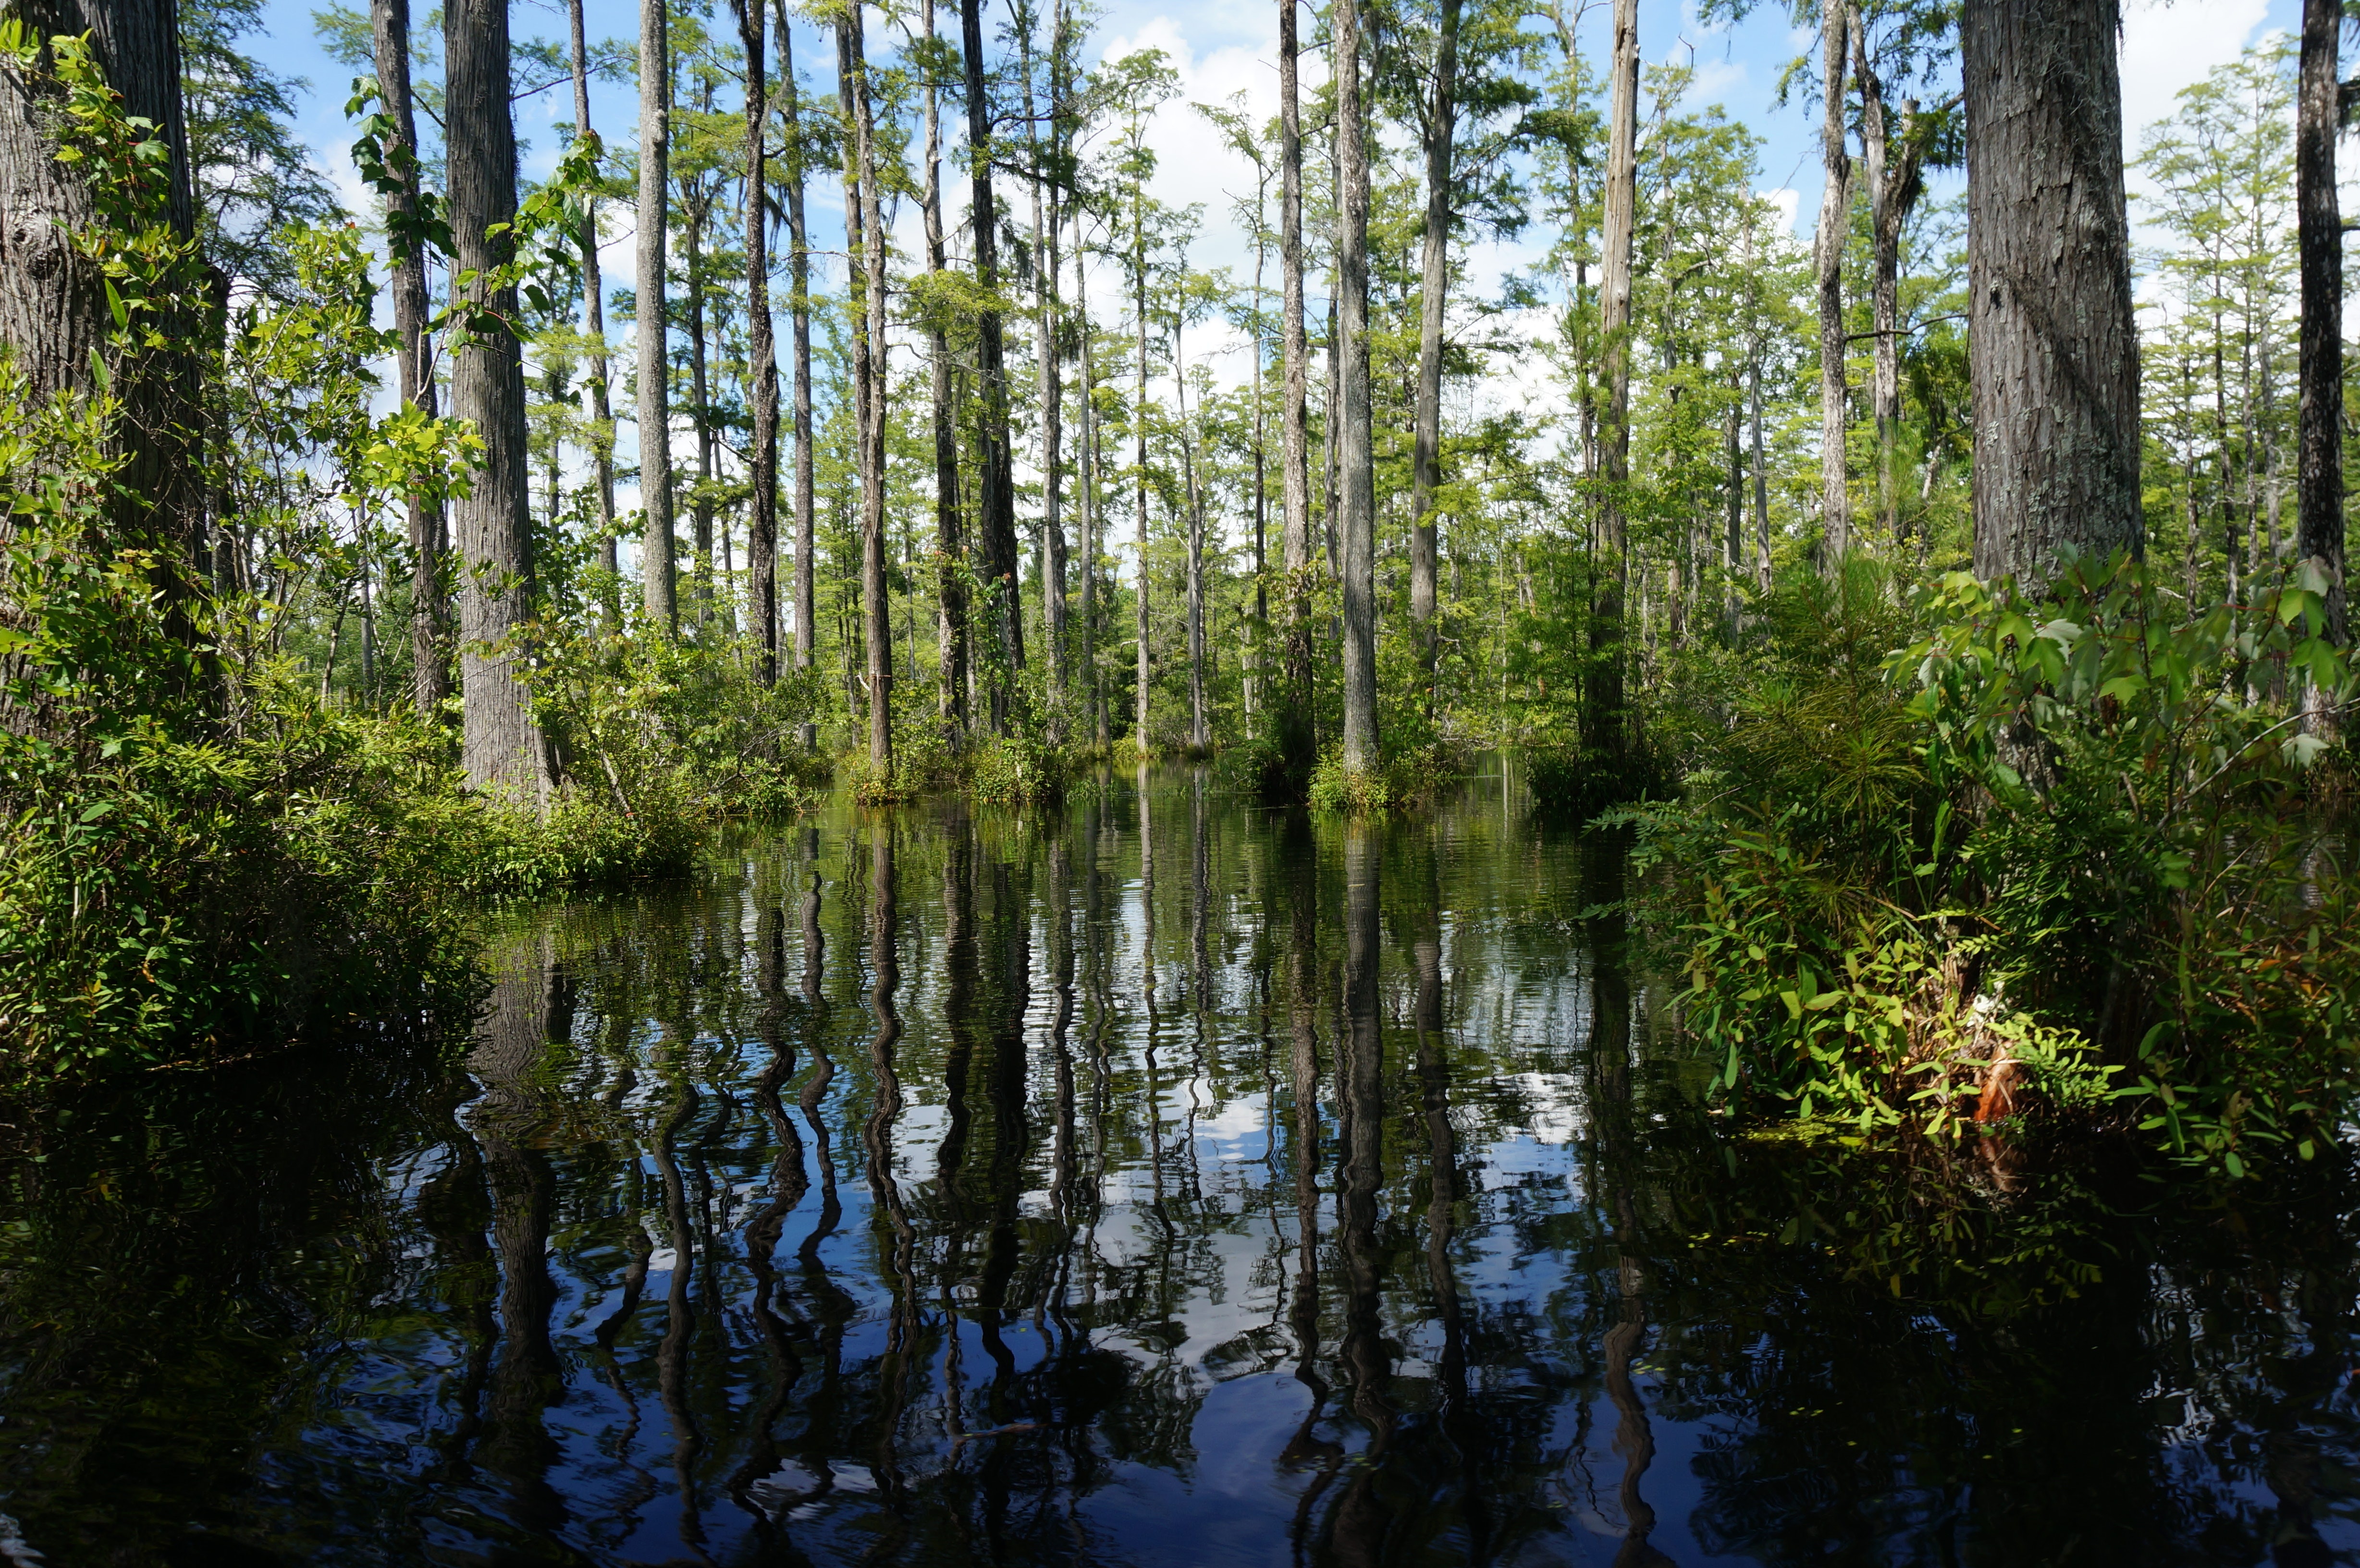
landscape, tree, water, nature, forest, marsh, swamp, wilderness, sun, leaf, lake, pond, wildlife, stream, reflection, tranquil, autumn, body of water, trees, outdoors, vegetation, rainforest, wetland, lily, woodland, habitat, ecosystem, cypress, pads, biome, old growth forest, natural environment, woody plant, temperate broadleaf and mixed forest, temperate coniferous forest, bayou, riparian forest